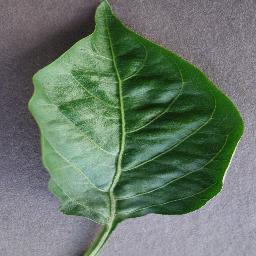
Label: Pepper,_bell___healthy